Kieran Lyons

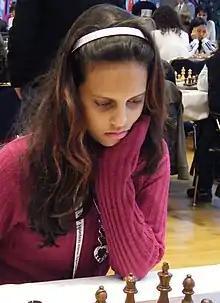
Lyons in 2008

Kieran Lyons (born 1989) is Fiji's top female chess player. She started playing in 2004 and became Woman's FIDE Master in 2005 when she participated at the 36th Chess Olympiad.